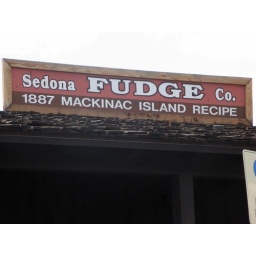
This is a clear sign I'm in the wrong part of town. Much of Sedona is so pathetically, laughably touristy.